Muostakh Island

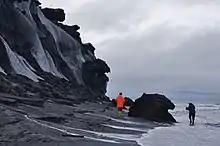
Coast of Muostakh island

Muostakh Island (Russian: Остров Муостах), also spelled "Mostakh", is an island in the Buor-Khaya Gulf of the Laptev Sea. It is located off the eastern side of the Lena delta, enclosing the Tiksi Bay, about 35 km ESE of Tiksi.